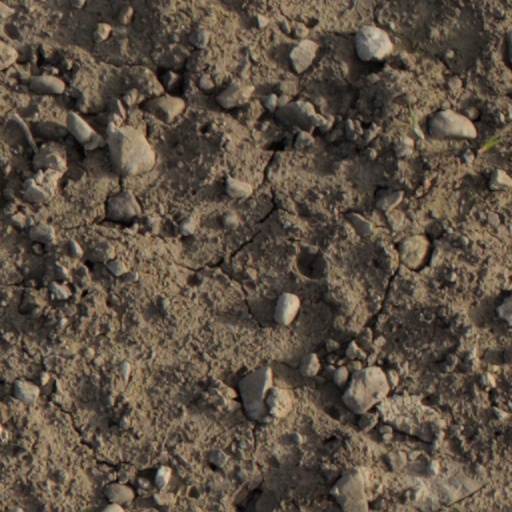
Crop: wheat